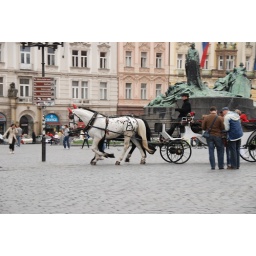
walking around than standing around by the sidewalk.